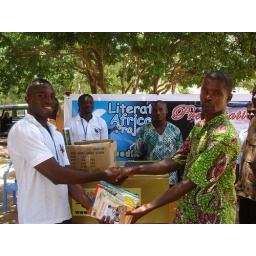
LAP book box library presentation in Ada